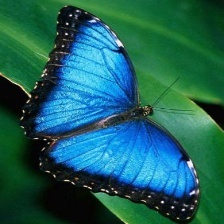
Species: ULYSES